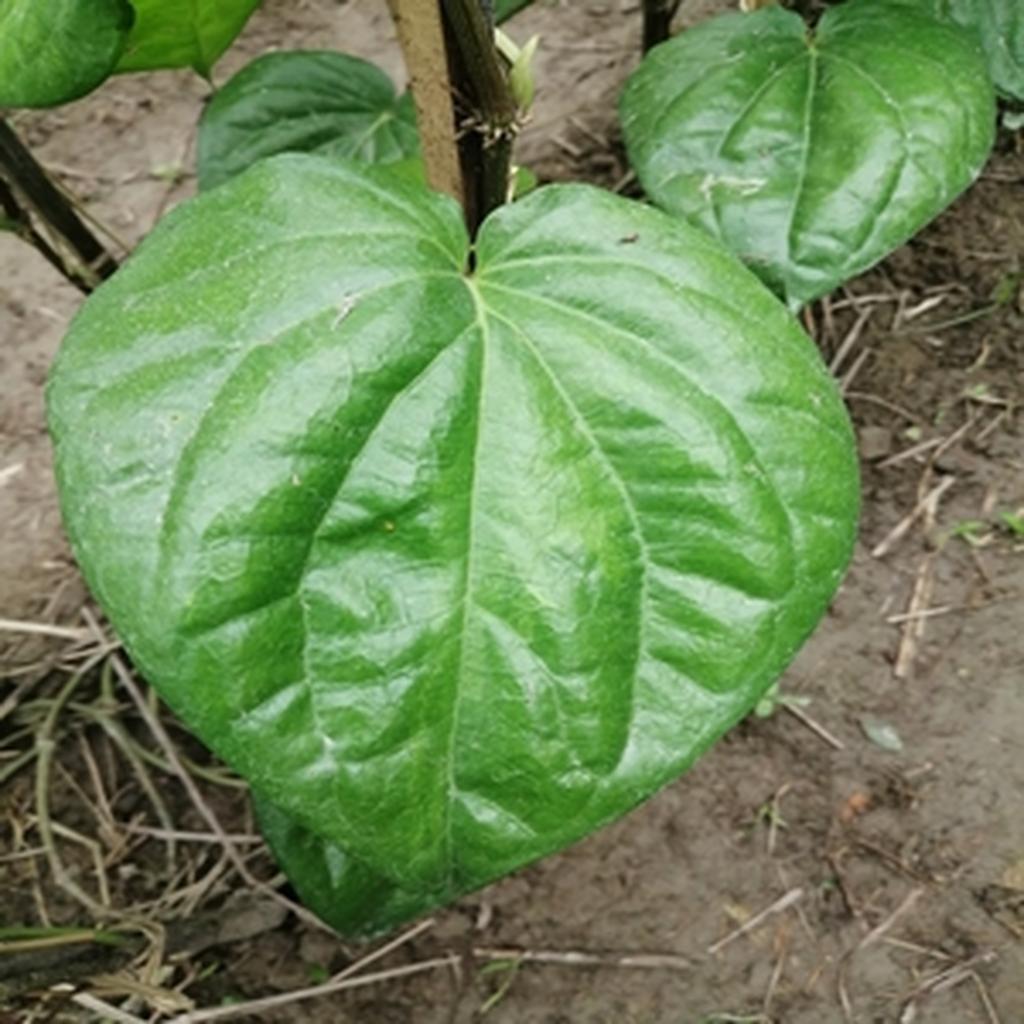
Label: Healthy_Leaf